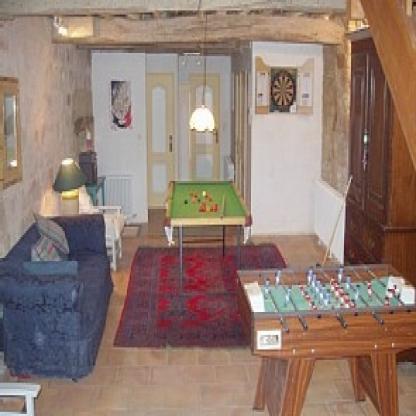
Scene: Indoor